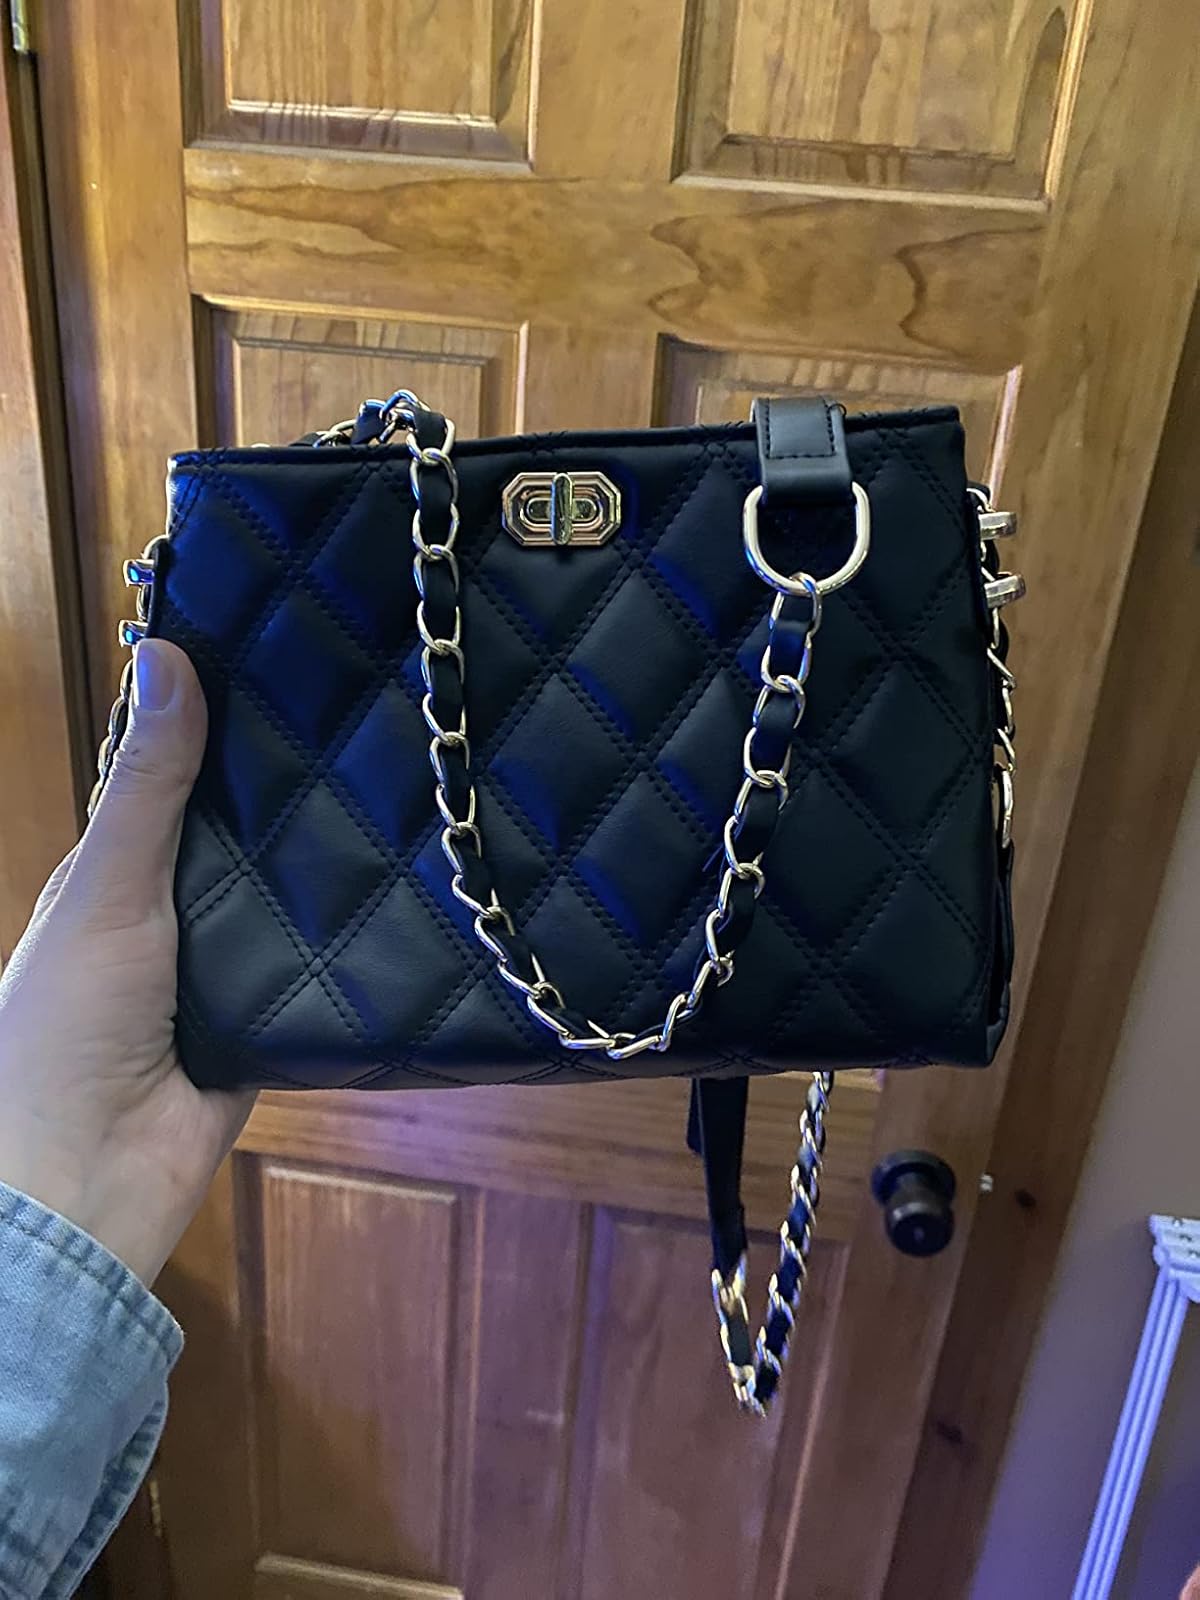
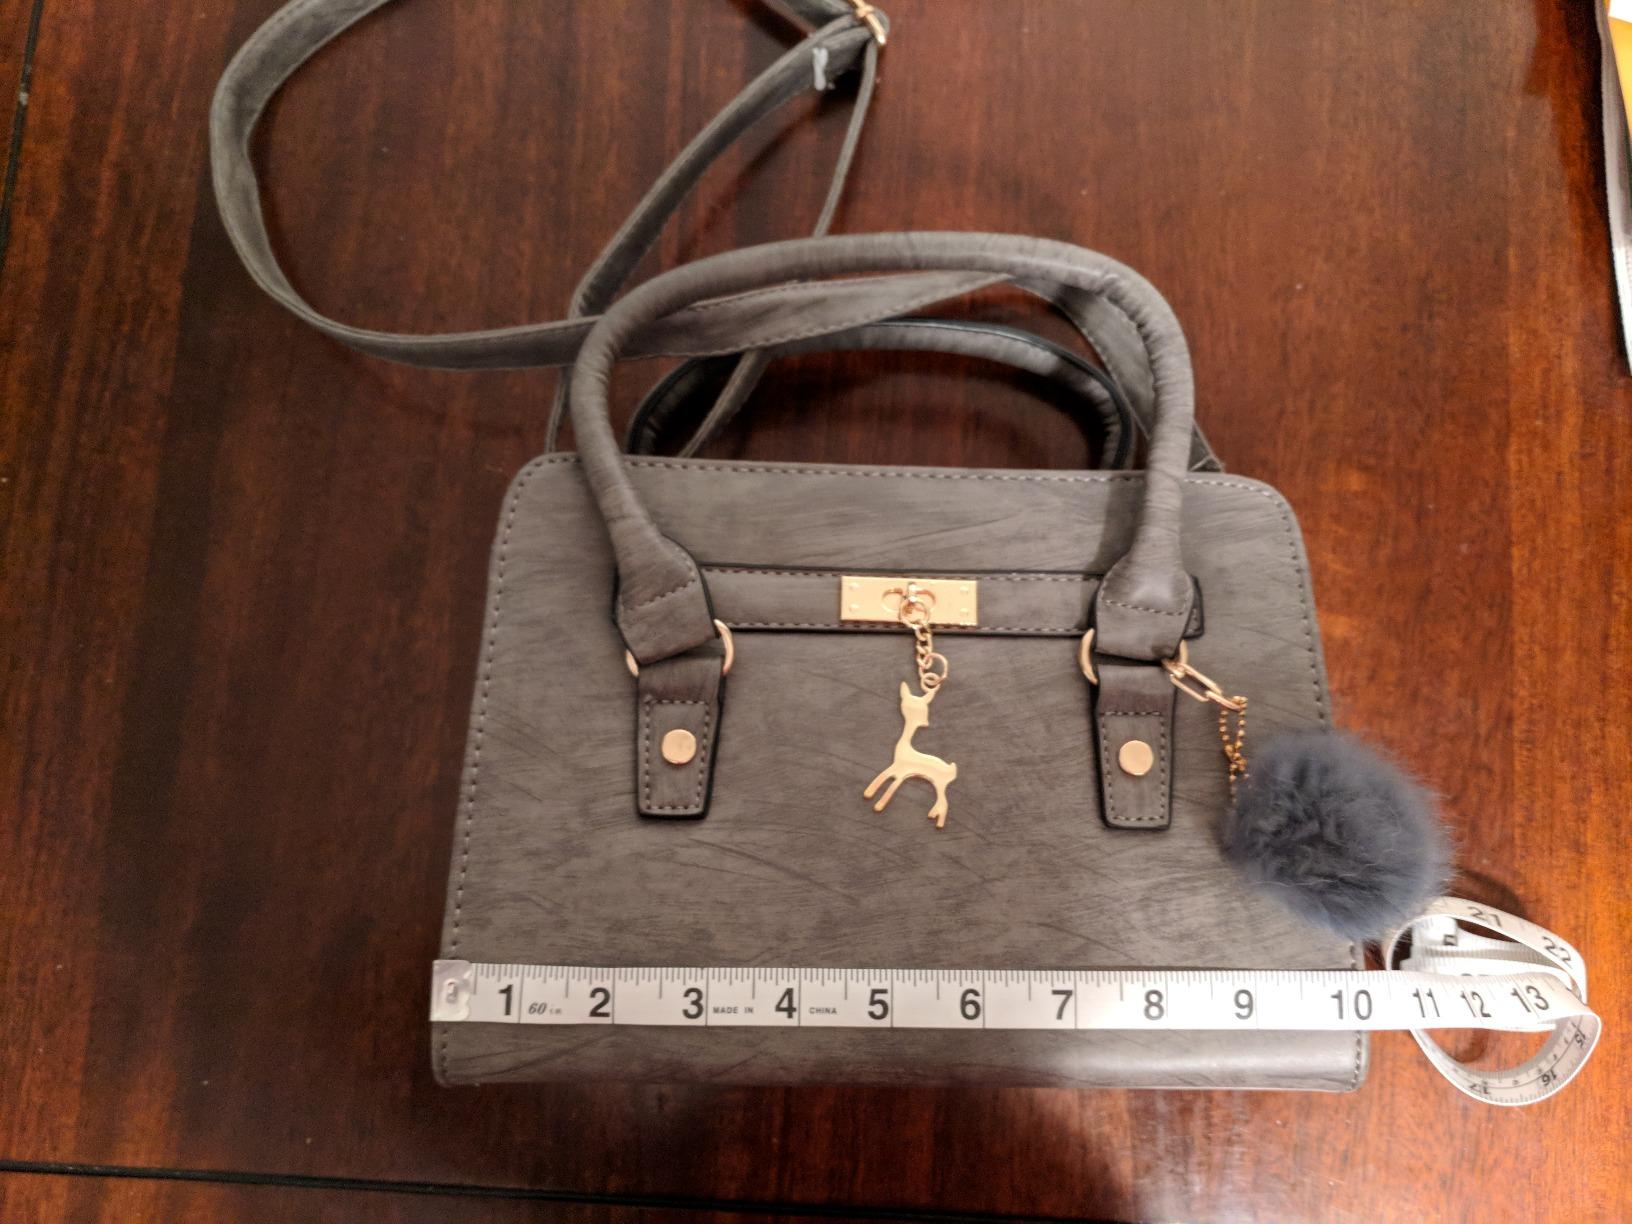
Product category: accessories_handbag
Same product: no